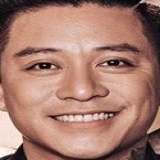
ca sĩ Tuấn Hưng